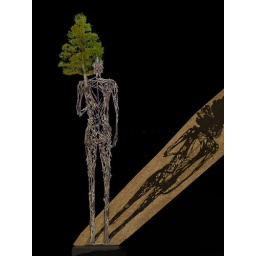
Honey!!! I found our boy stuck in the ground outside.